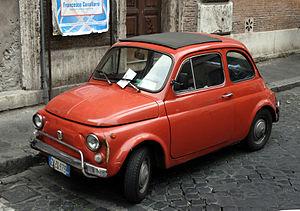
La Fiat 500 est un modèle d'automobile urbain fabriqué par le constructeur italien Fiat, en Italie entre le 4 juillet 1957 et 1975. Elle fut inventée par Dante Giacosa. Elle porte le nom de code « 110 » pour la berline et « 120 » pour la version Giardiniera.